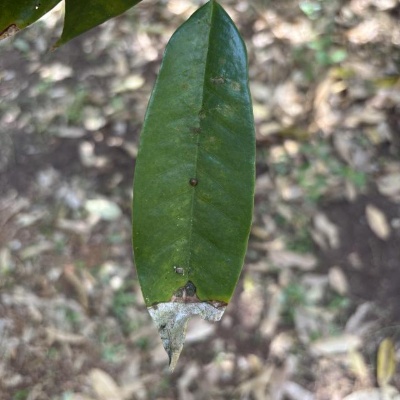
Label: Leaf_Blight